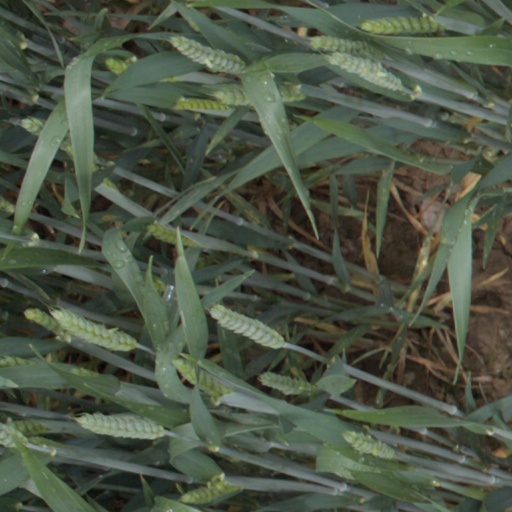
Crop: wheat